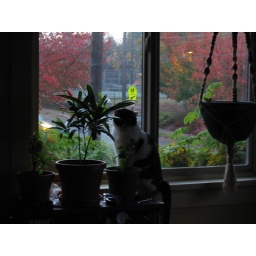
lucy in the bedroom window